Guinevere Van Seenus

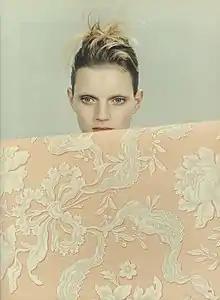
Photo by Craig McDean

Guinevere Edith van Seenus (born 1976) is an American model, photographer and jewelry designer.